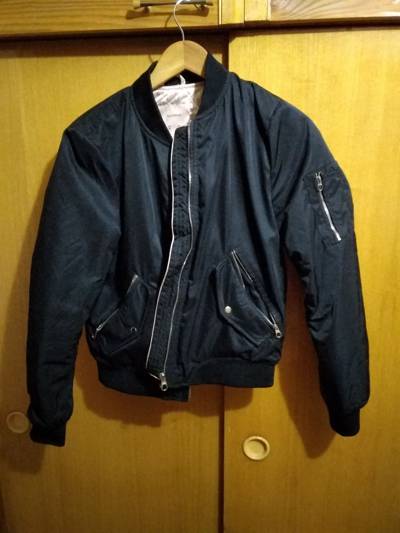
Waste category: clothes